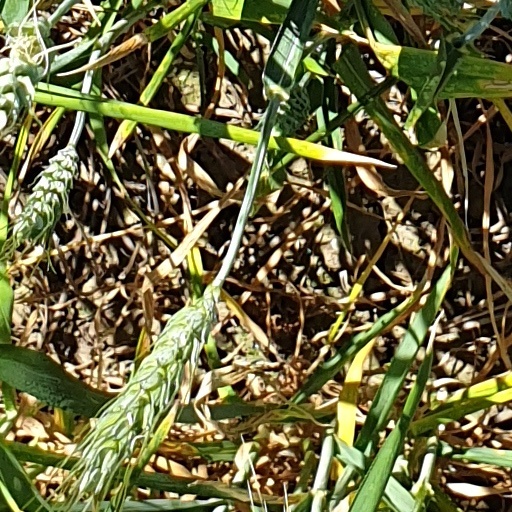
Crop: wheat